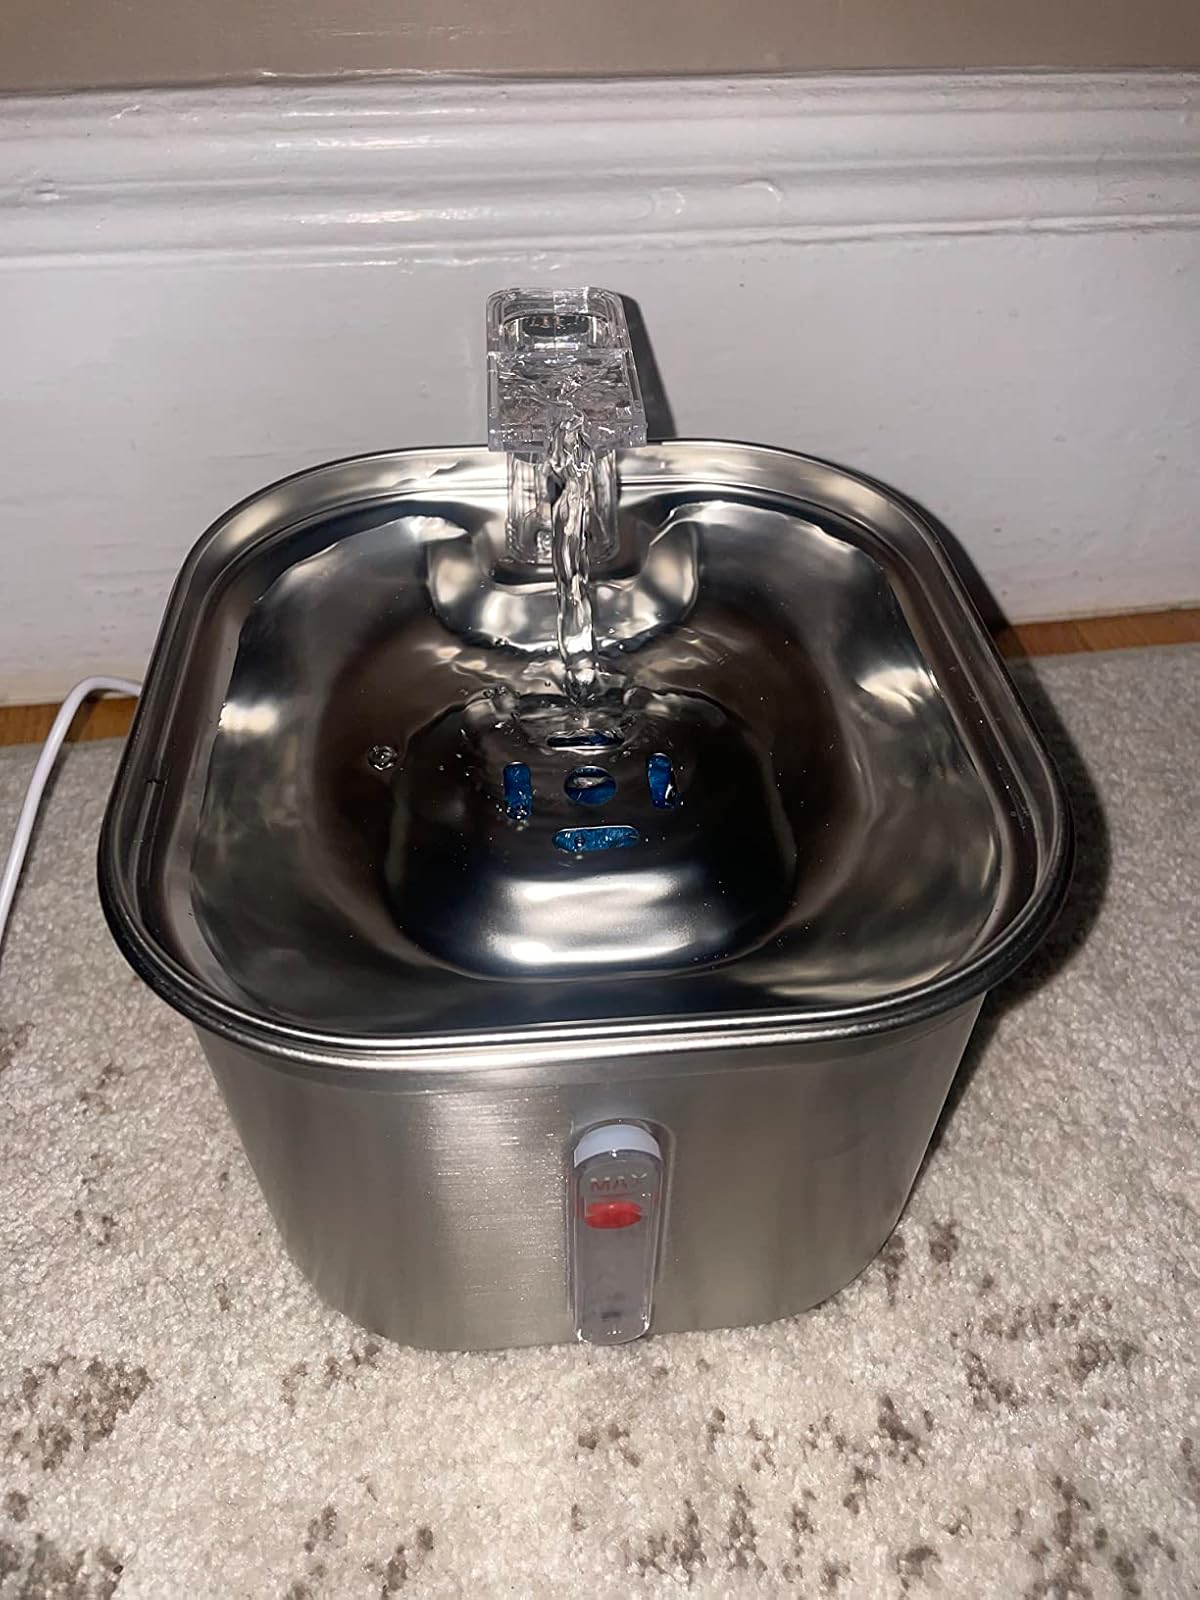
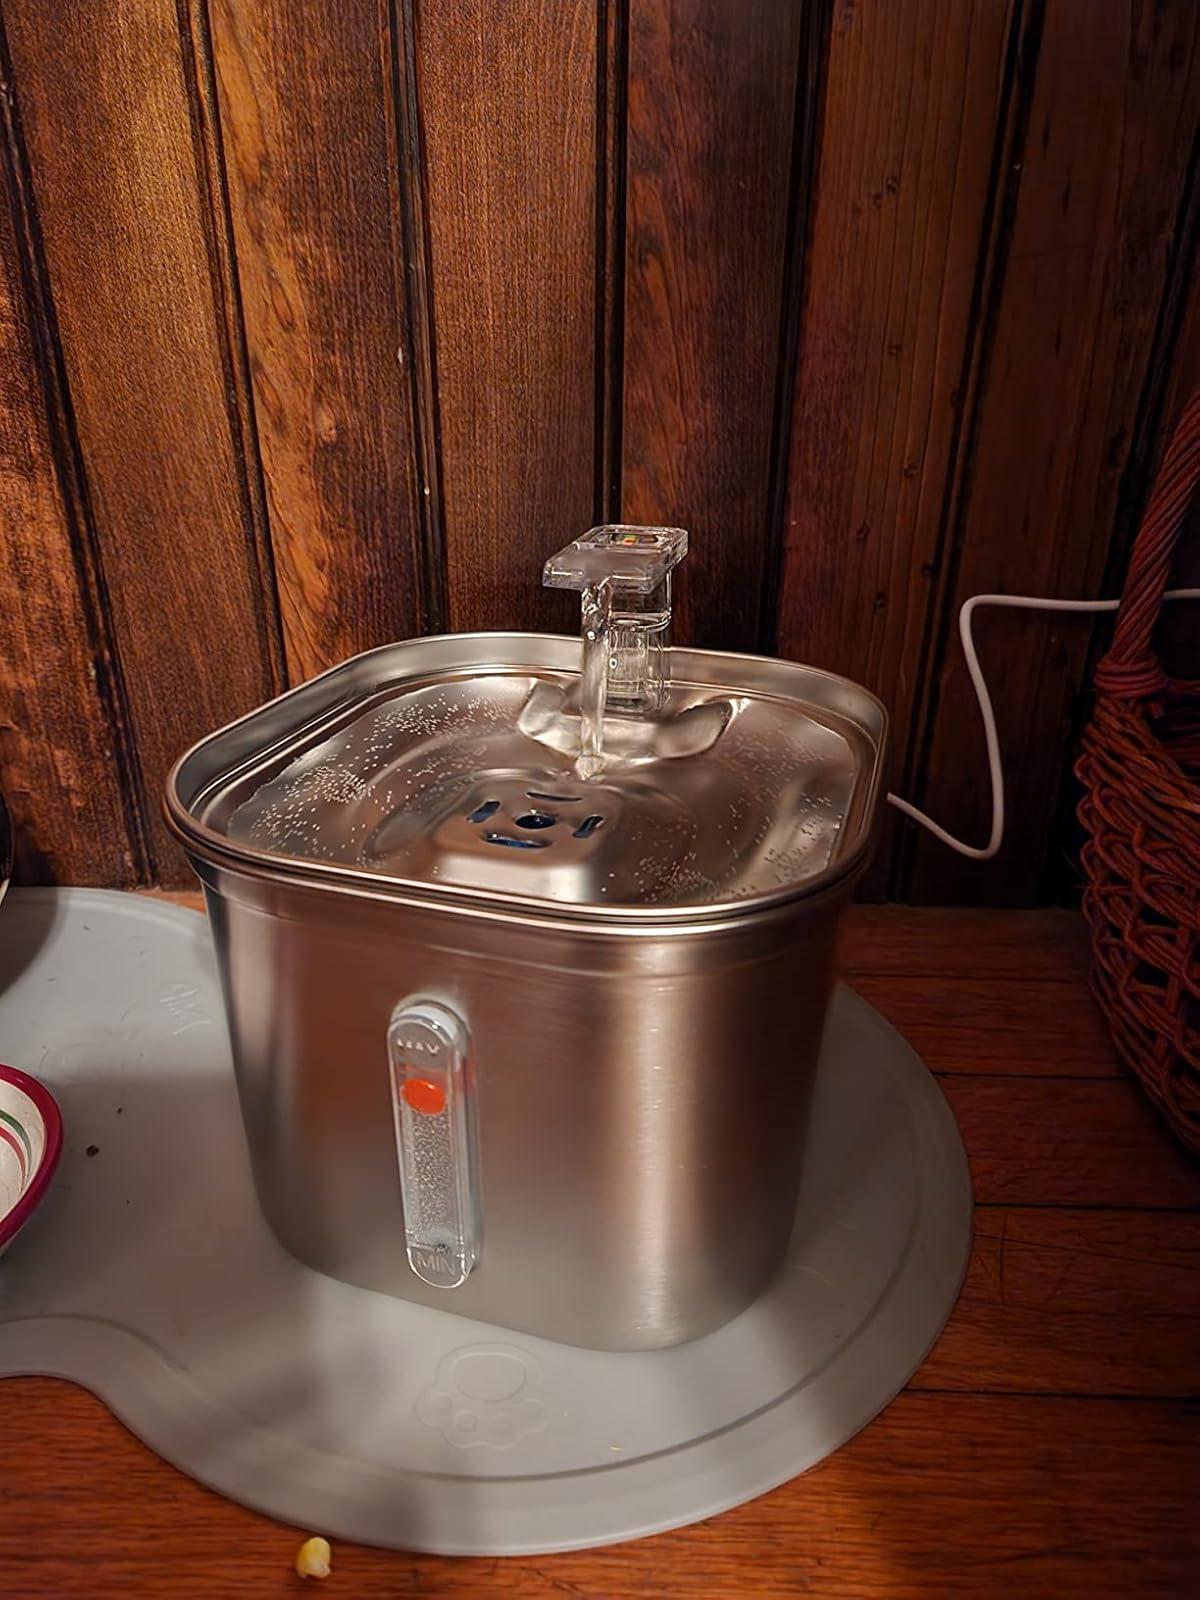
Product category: items_bowl
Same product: yes